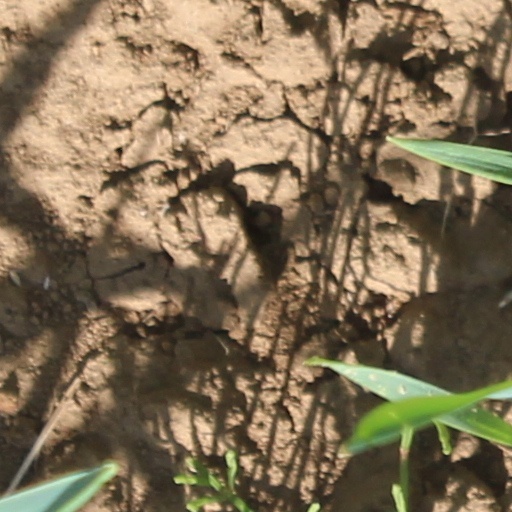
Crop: wheat